Camille (Red Dwarf)

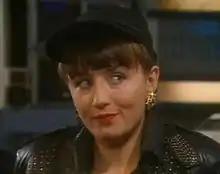
Suzanne Rhatigan as "Kochanski Camille"

The initial plan was for Camille to appear as Kristine Kochanski in Lister's eyes; while this later changed, Suzanne Rhatigan was still credited as "Kochanski Camille". Like Pascoe and Llewellyn, Rhatigan and Craig Charles were in a relationship at the time of the recording. The Hologram Camille was played by Francesca Folan. Rupert Bates voiced the Hector Blob.